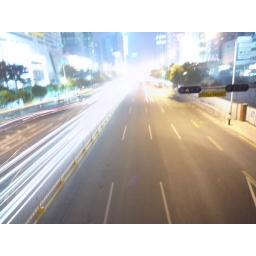
Up above street level (on a bridge) on a busy road in Shenzhen.